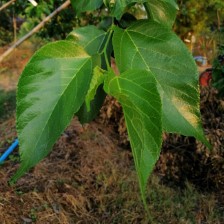
Variety: TaiwanMeacho